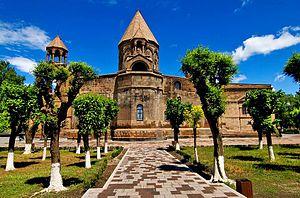
Cet article recense les sites inscrits au patrimoine mondial en Arménie.